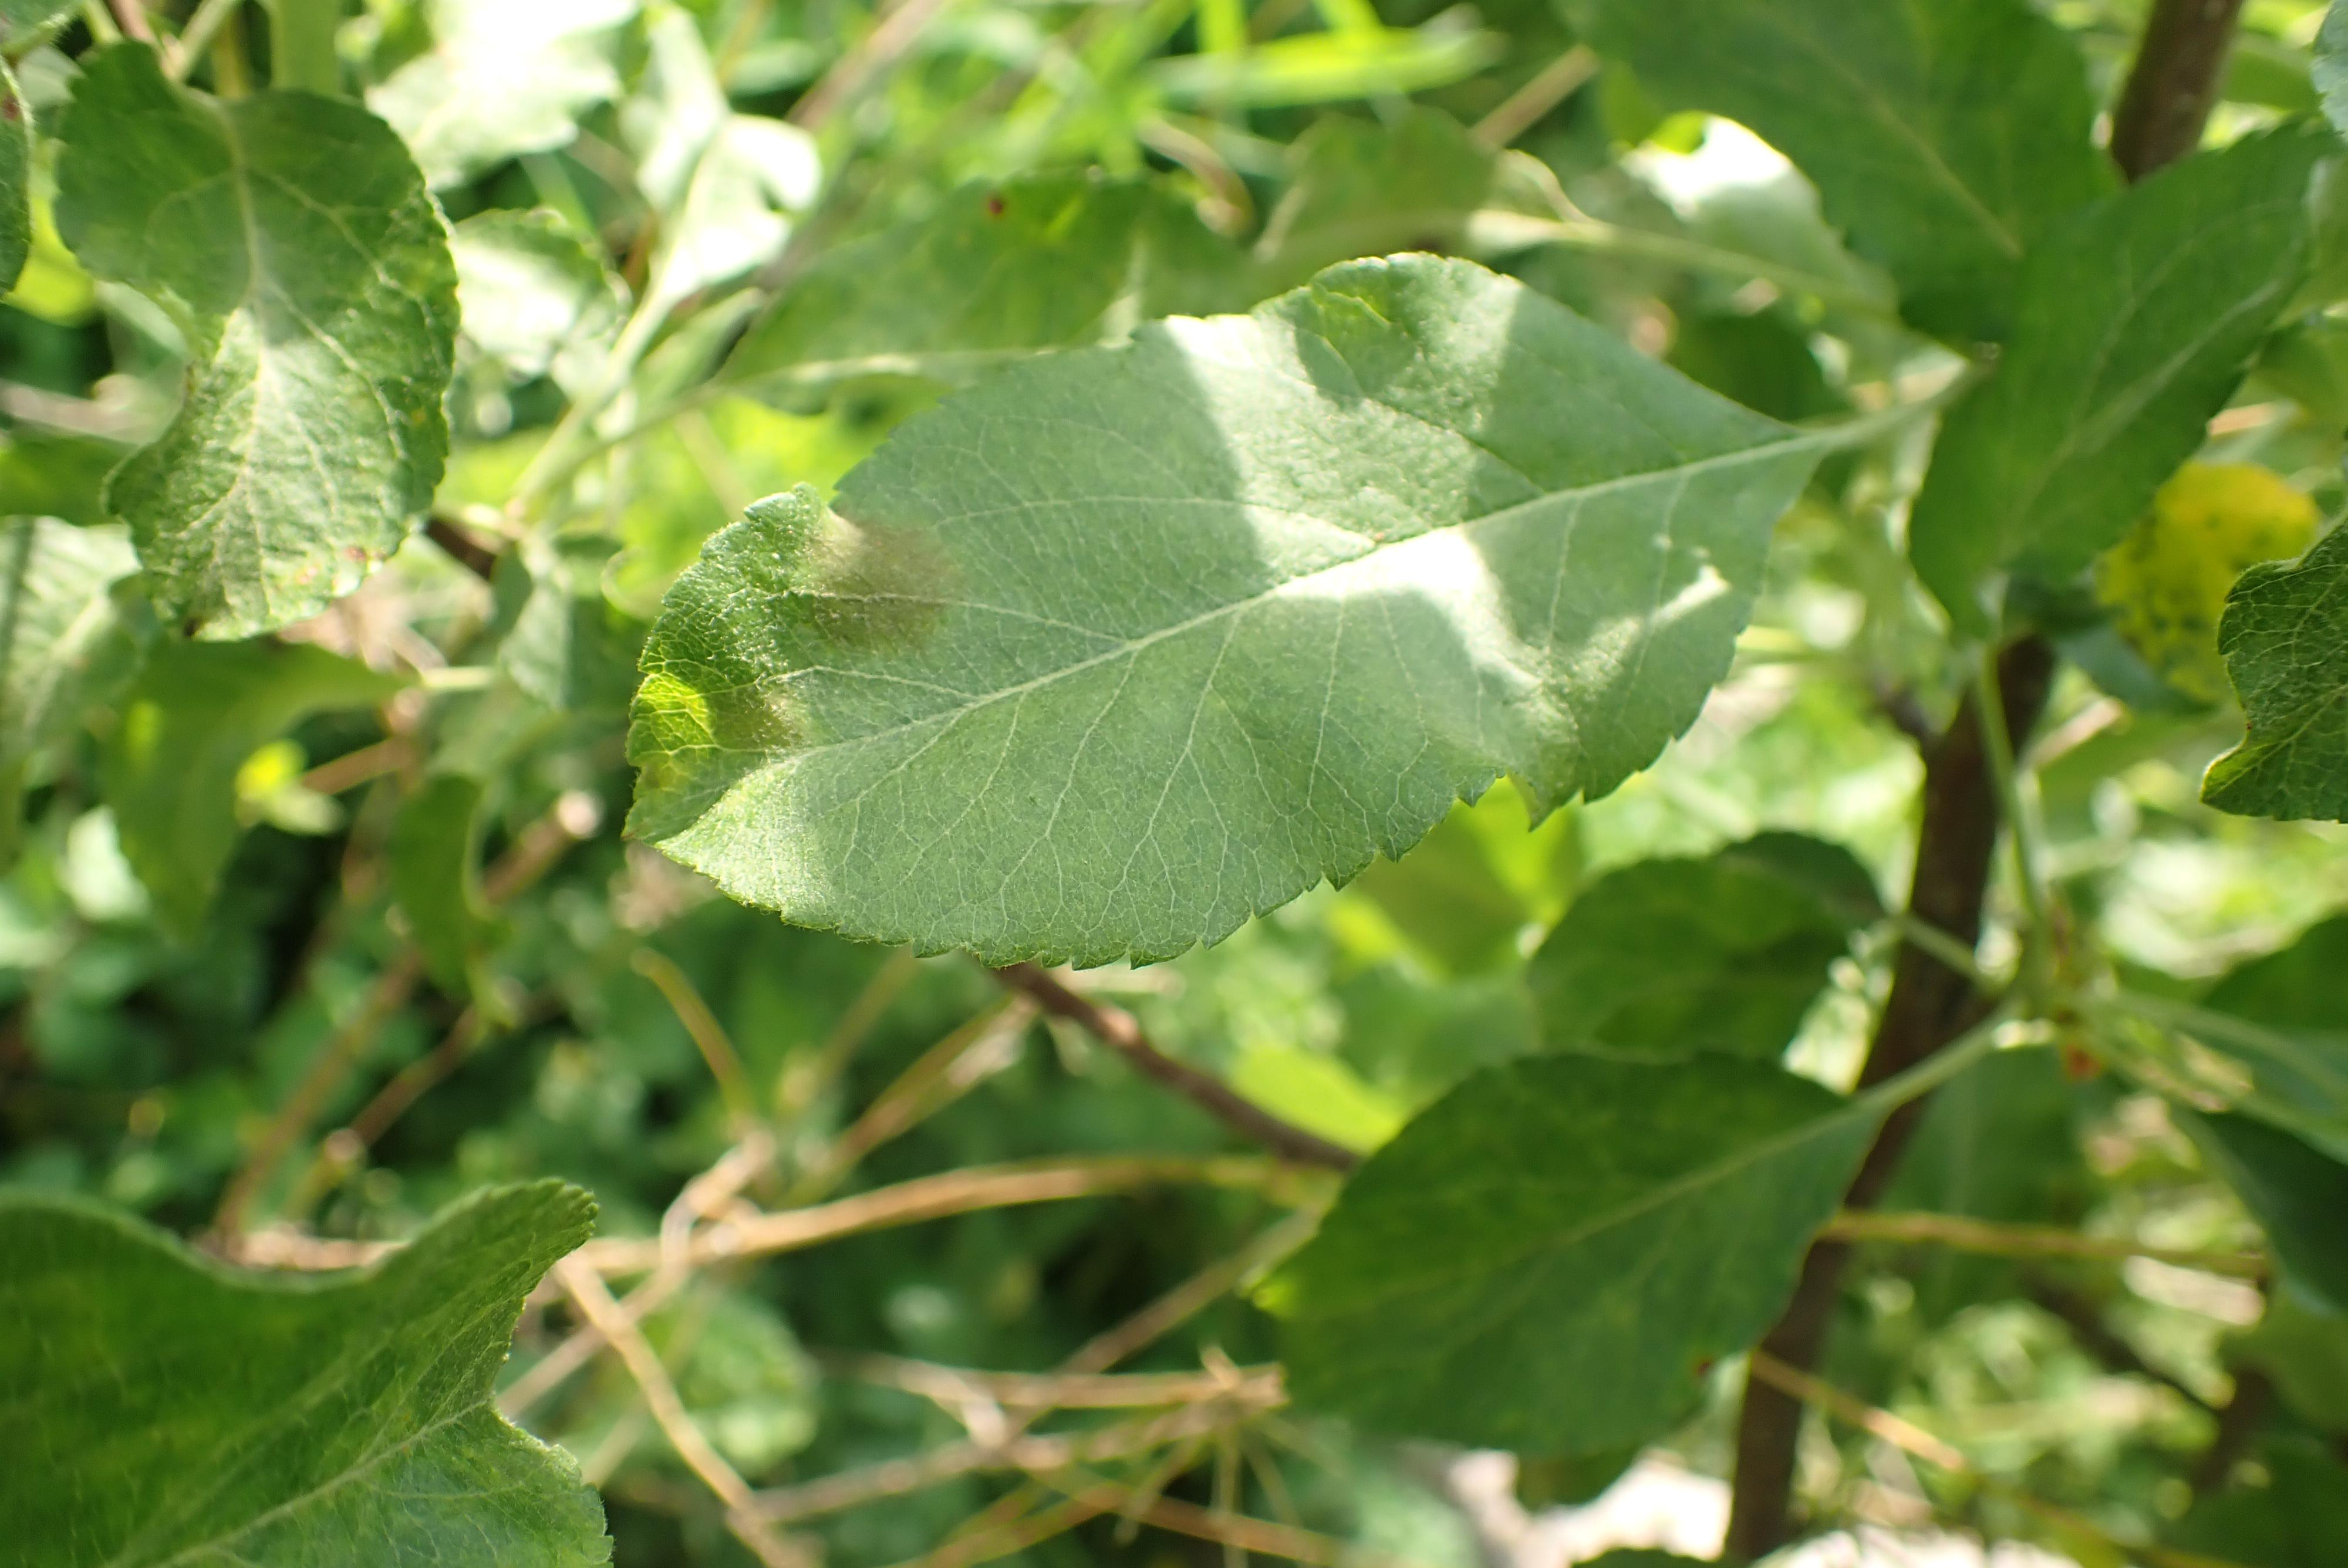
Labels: scab